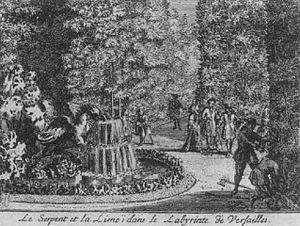
Le Serpent et la Lime est la seizième fable du livre V de Jean de La Fontaine situé dans le premier recueil des Fables de La Fontaine, édité pour la première fois en 1668.